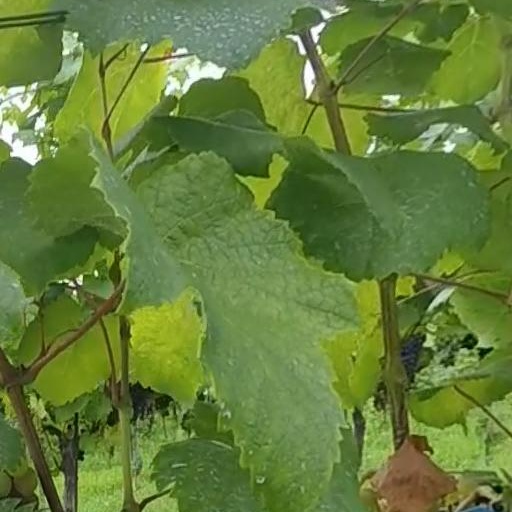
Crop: grape